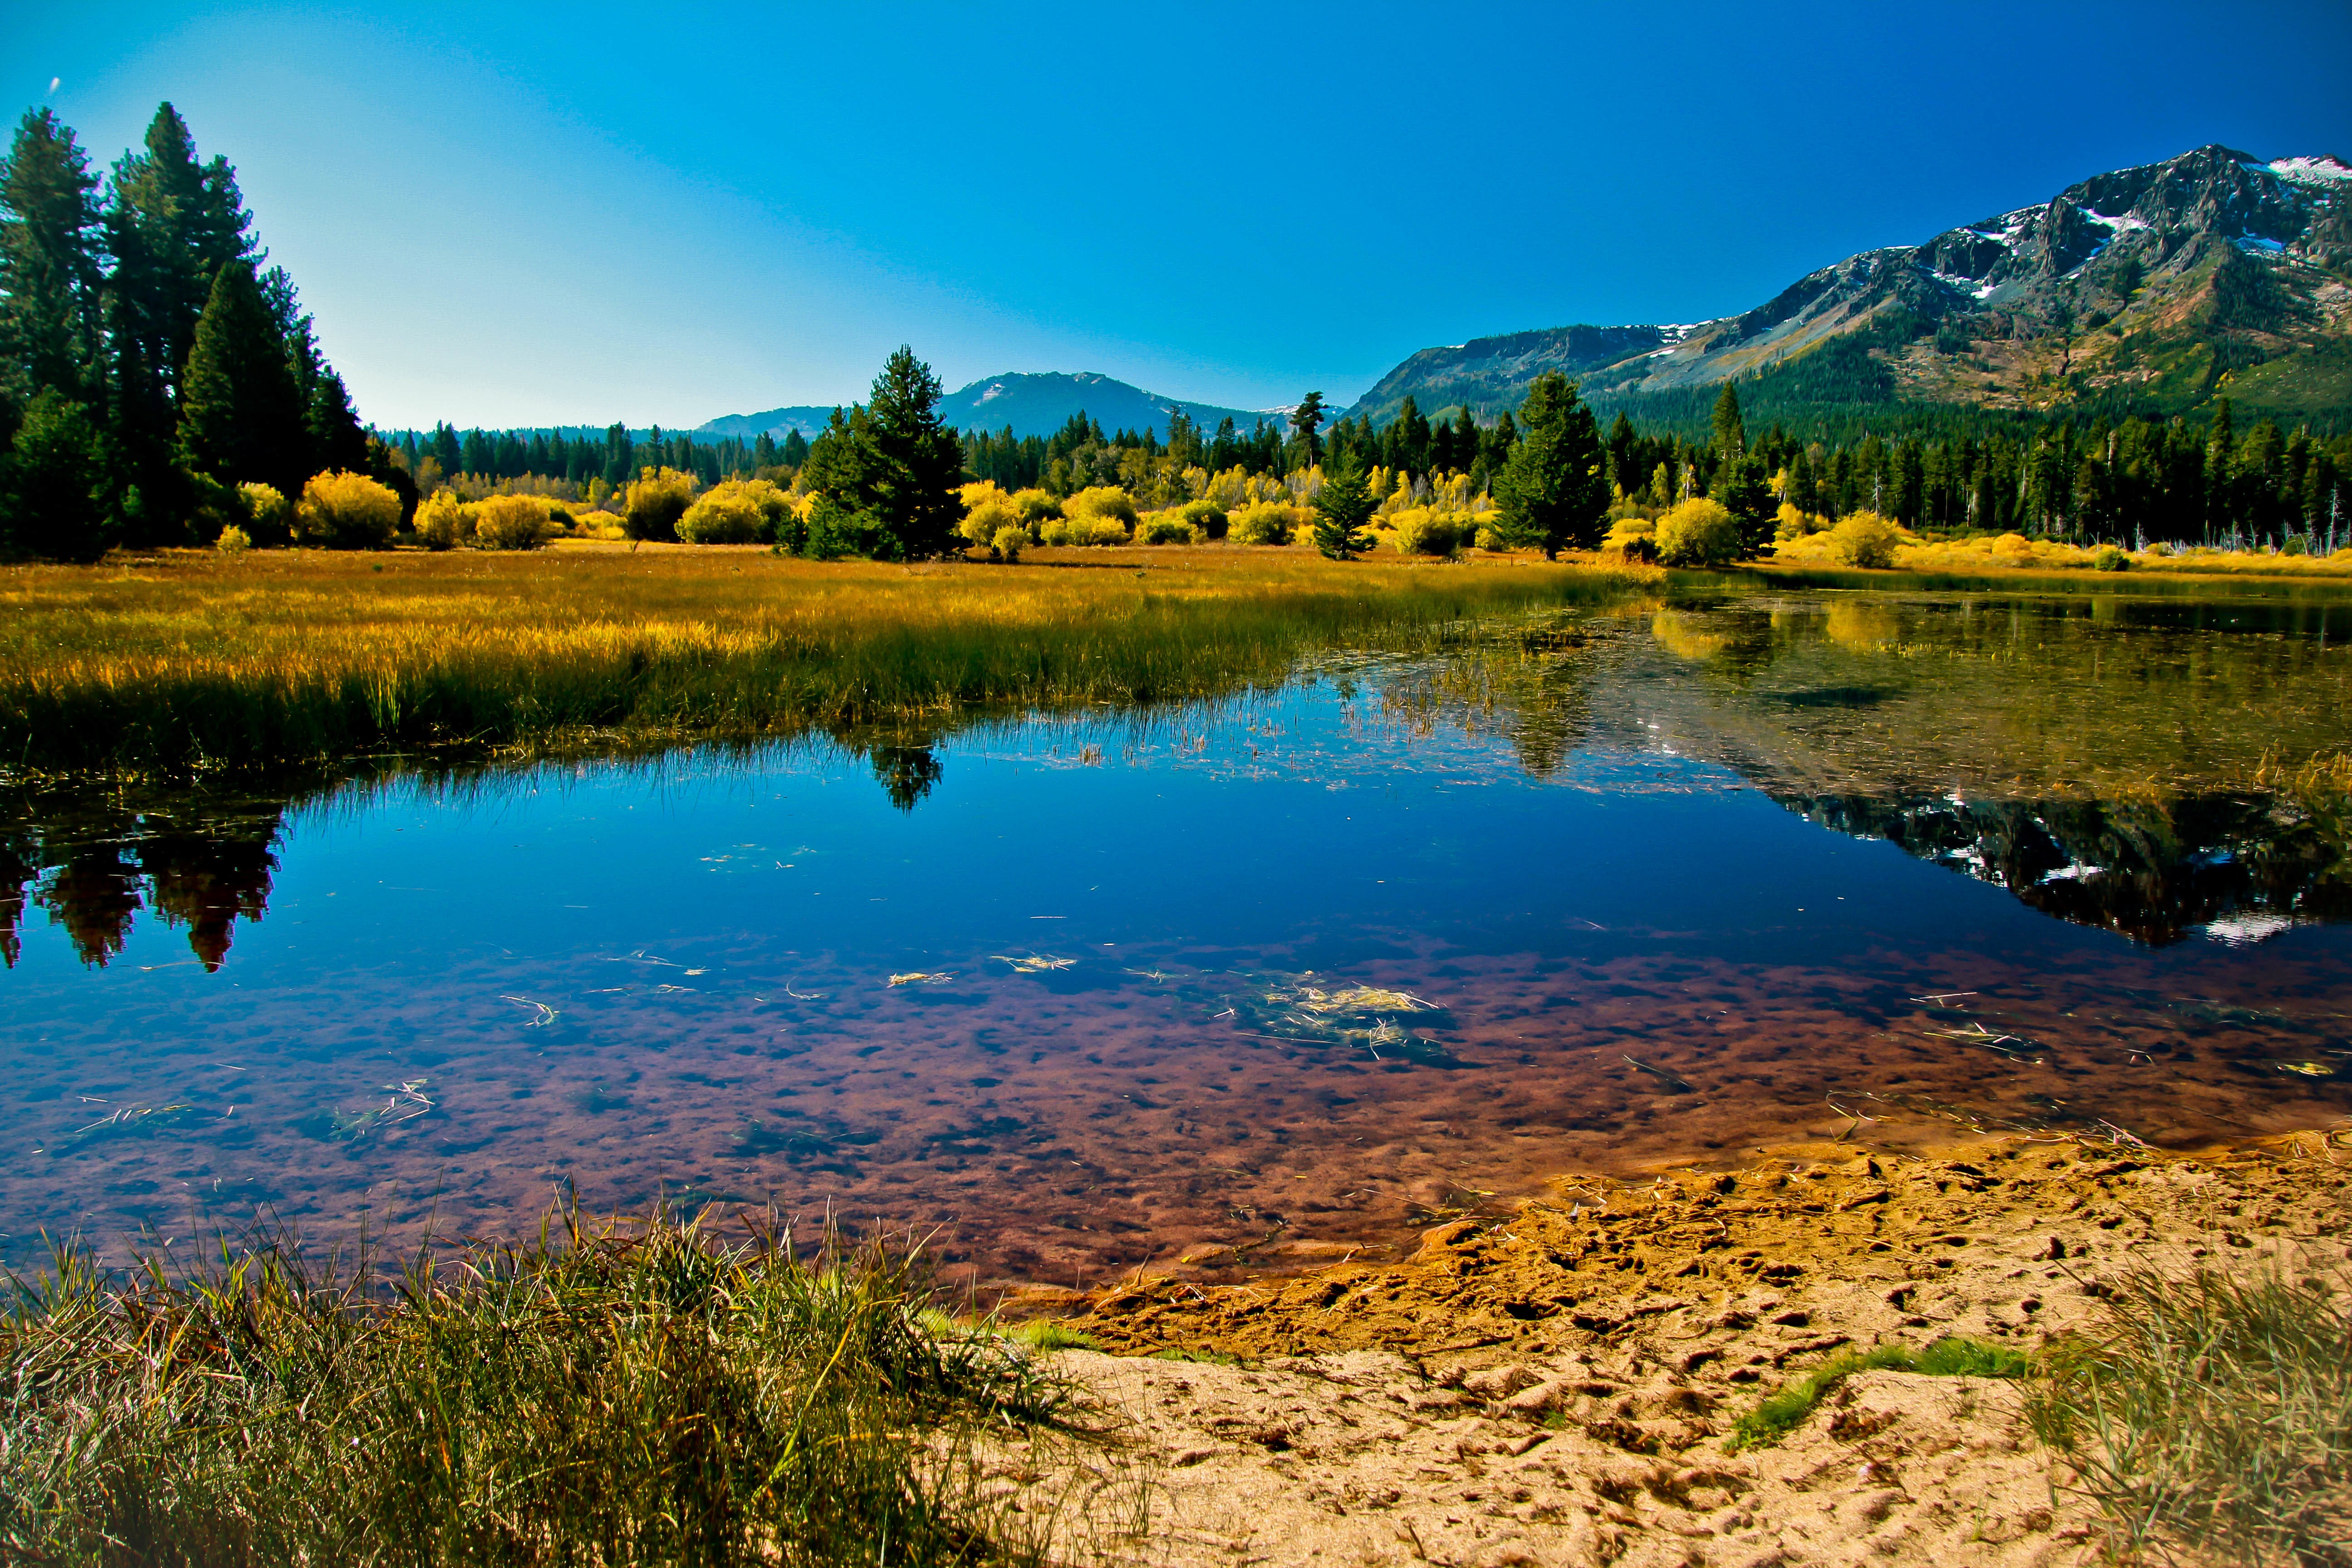
beach, landscape, tree, water, nature, wilderness, mountain, sky, meadow, morning, hill, shore, lake, valley, mountain range, vacation, pond, pine, reflection, relax, peaceful, autumn, peace, calm, serene, clean, blue, reservoir, national park, california, trees, rocks, grassland, plateau, nevada, habitat, loch, ecosystem, tarn, lake tahoe, tahoe, natural environment, mountainous landforms